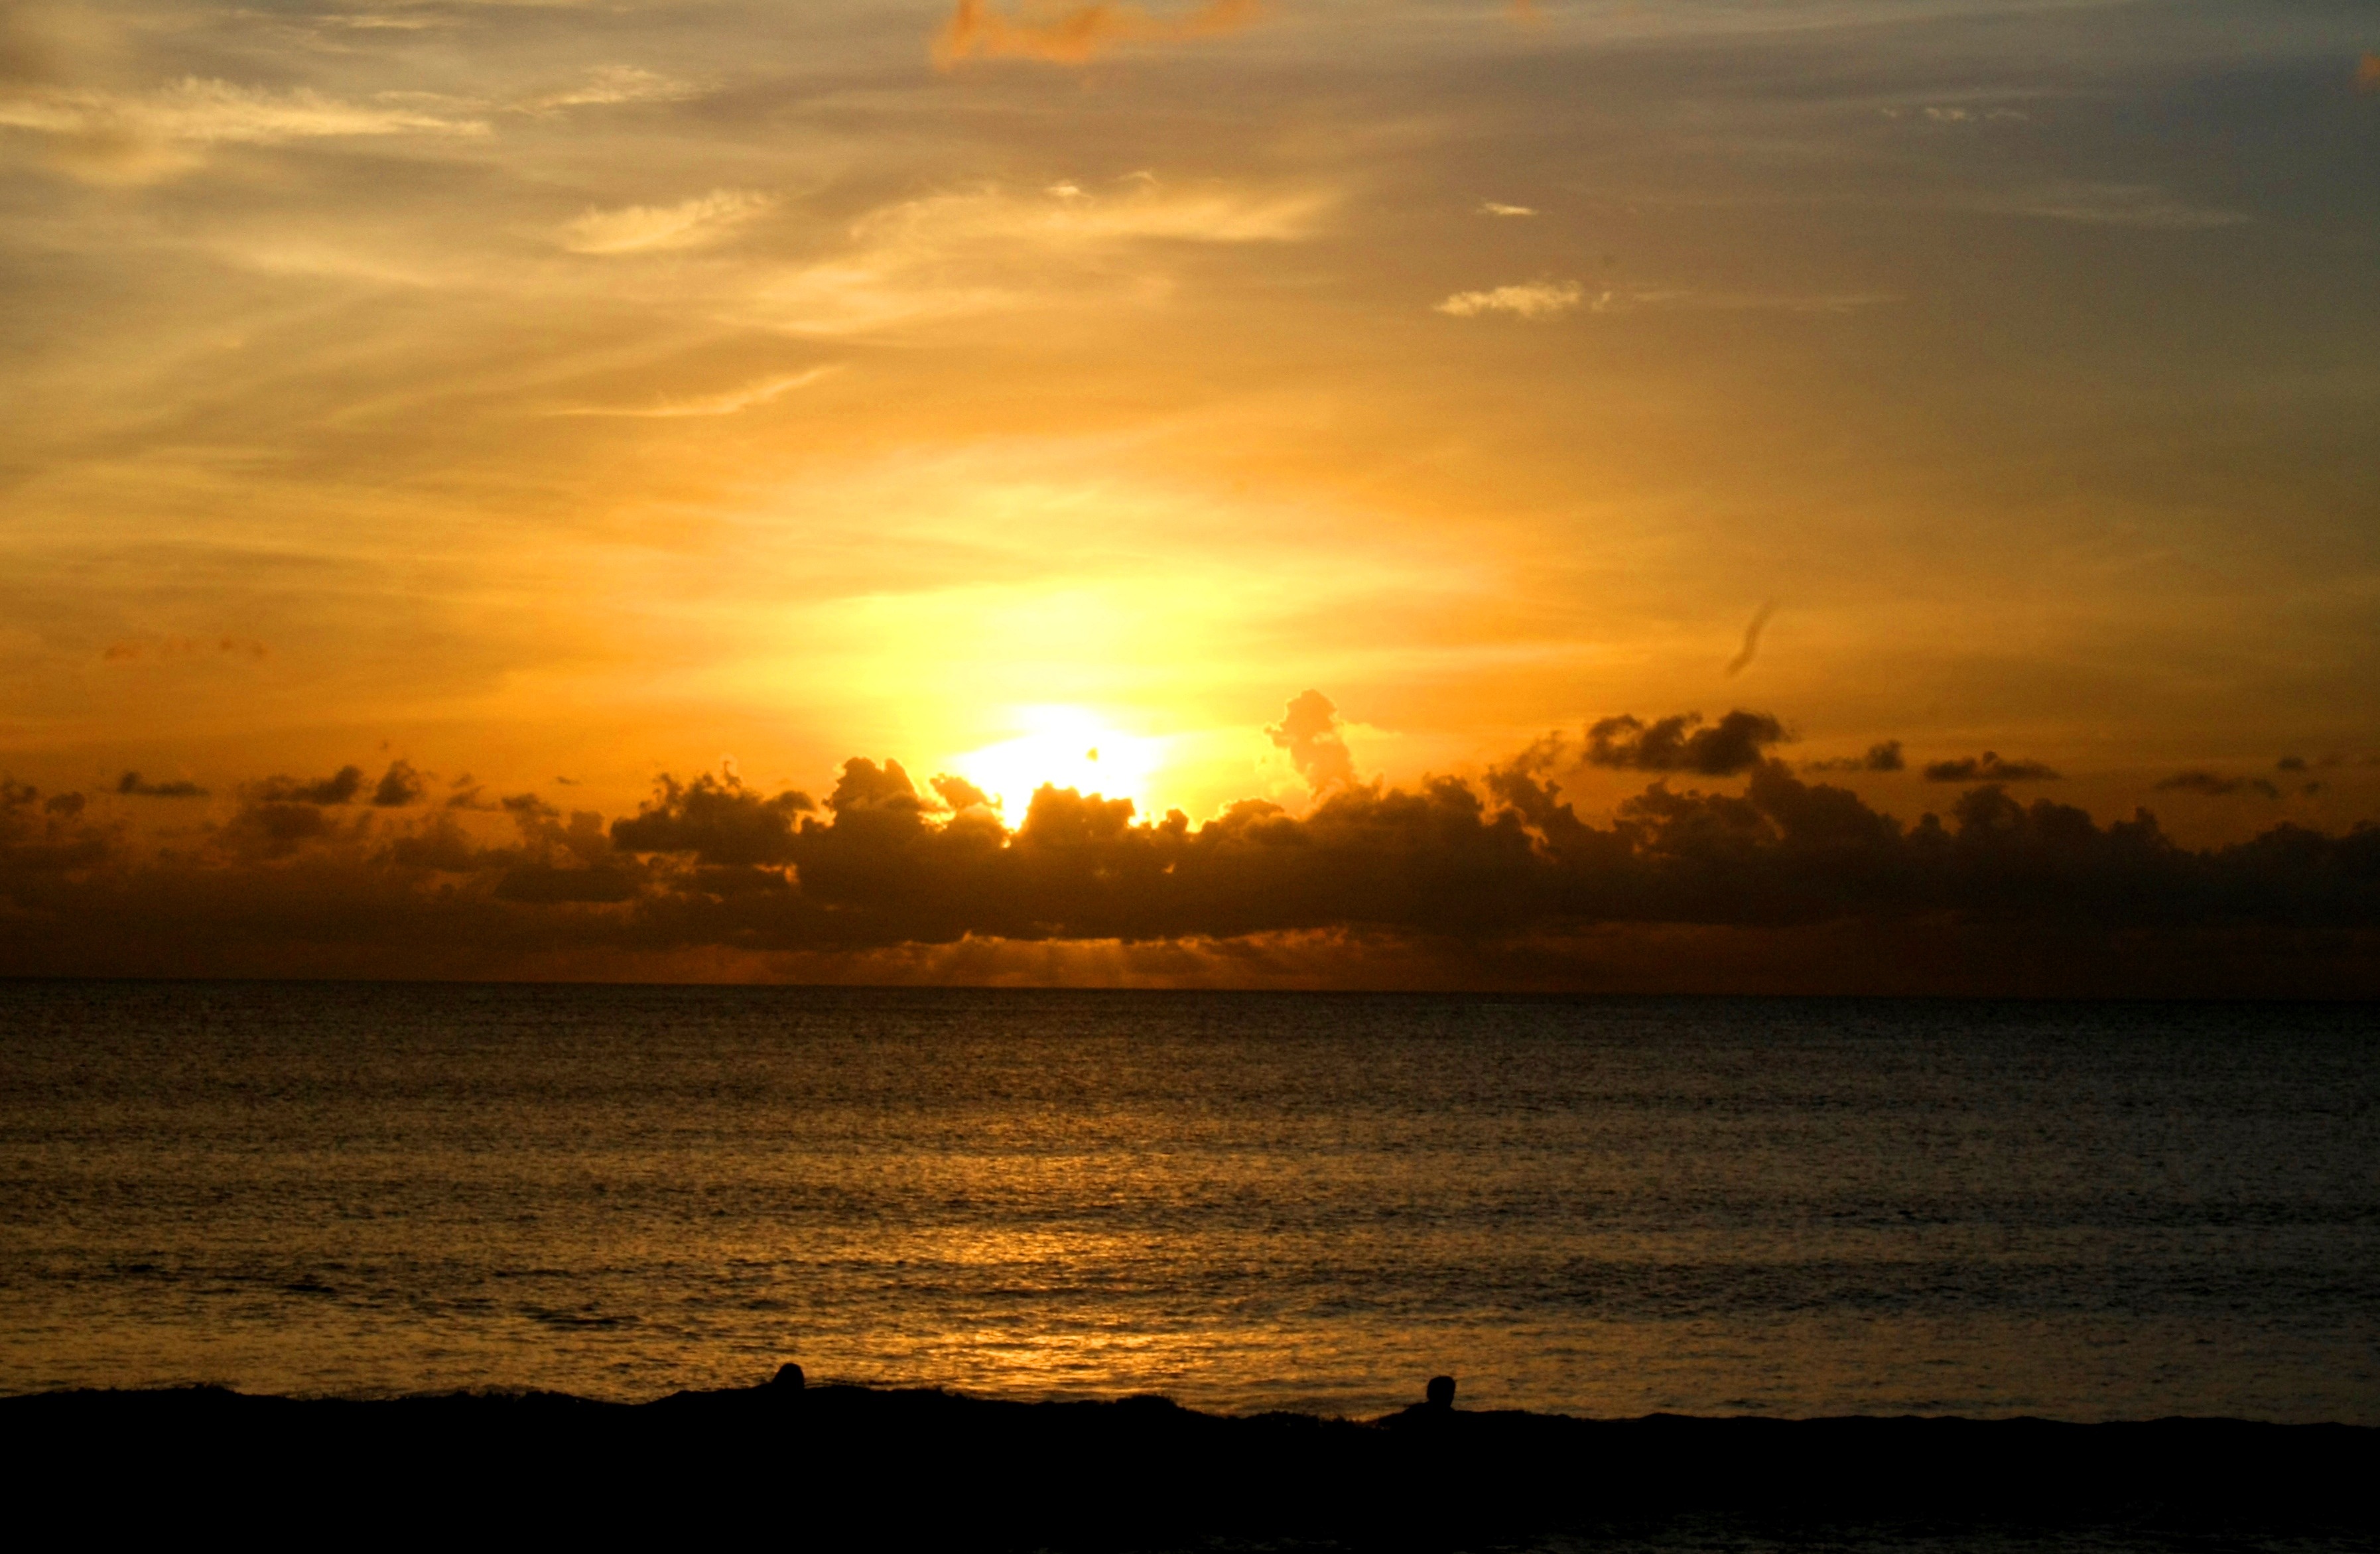
beach, sea, coast, nature, ocean, horizon, silhouette, cloud, sky, sun, sunrise, sunset, sunlight, morning, wave, dawn, surfer, dusk, asian, evening, colorful, waves, clouds, indonesia, silhouettes, bali, afterglow, red sky at morning, beach surf, pantai kuta